Hamburg S-Bahn

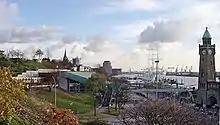
S- & U-Bahn Station Landungsbrücken (left)

Extensions were made in 1967 on separate tracks from Elbgaustraße to Pinneberg, and in 1969 on existing mainline tracks from Bergedorf to Aumühle.